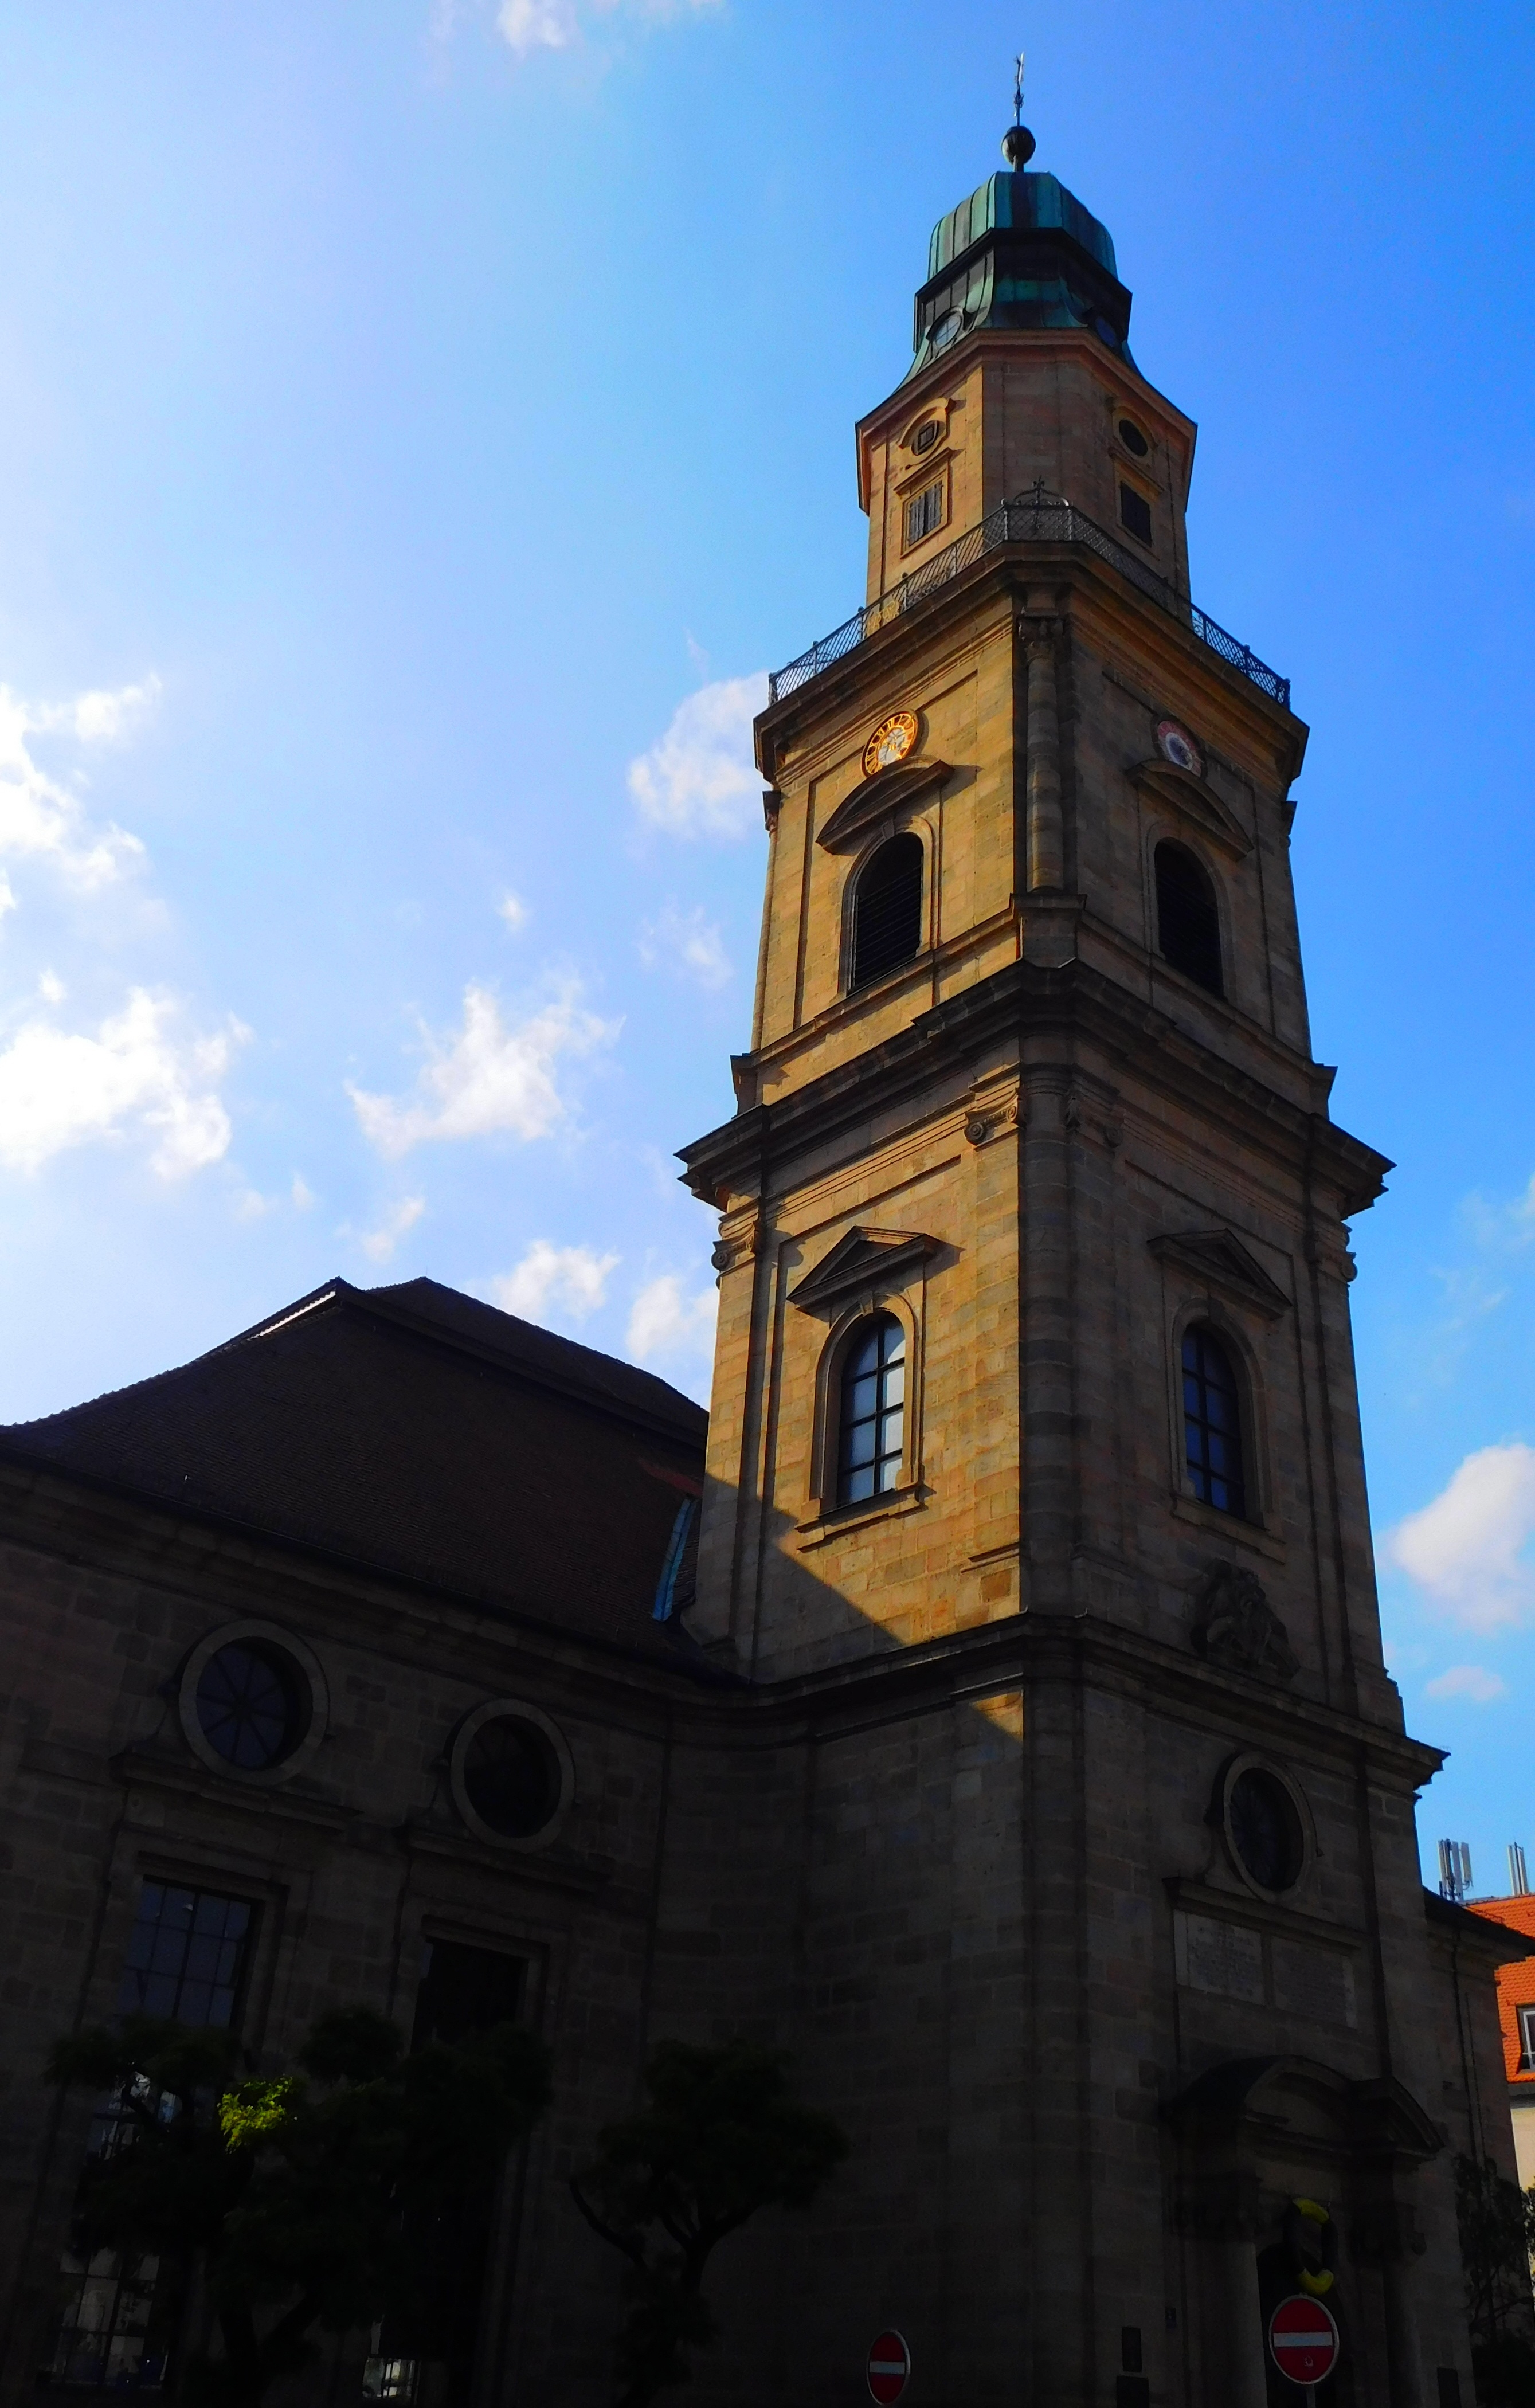
architecture, sky, town, building, evening, tower, landmark, church, cathedral, place of worship, clock tower, bell tower, spire, faith, steeple, germany, bavaria, middle franconia, acquire church, huguenot church, acquire huguenot church